Shaker lemon pie
Also known as:
jv - Javanese: Pai lèmon kocok
Category: pastry (dessert pie)
Cuisine: American
Associated cuisines: American
Area: Midwestern United States
Countries: United States
Region: Northern America

The original pie filling recipe calls for ordinary lemons, white sugar, and eggs. The entire lemon including peel is sliced paper thin, gently mixed with sugar, and left to macerate for at least four hours and up to a full day. During this time the mixture should be stirred every few hours, and any seeds picked out. The sugar will dissolve and the peel will soften. The beaten eggs are then mixed in, the filling added to the crust, either a lattice or full top crust added, and the pie baked. The resulting filling is a cross between marmalade and lemon curd.

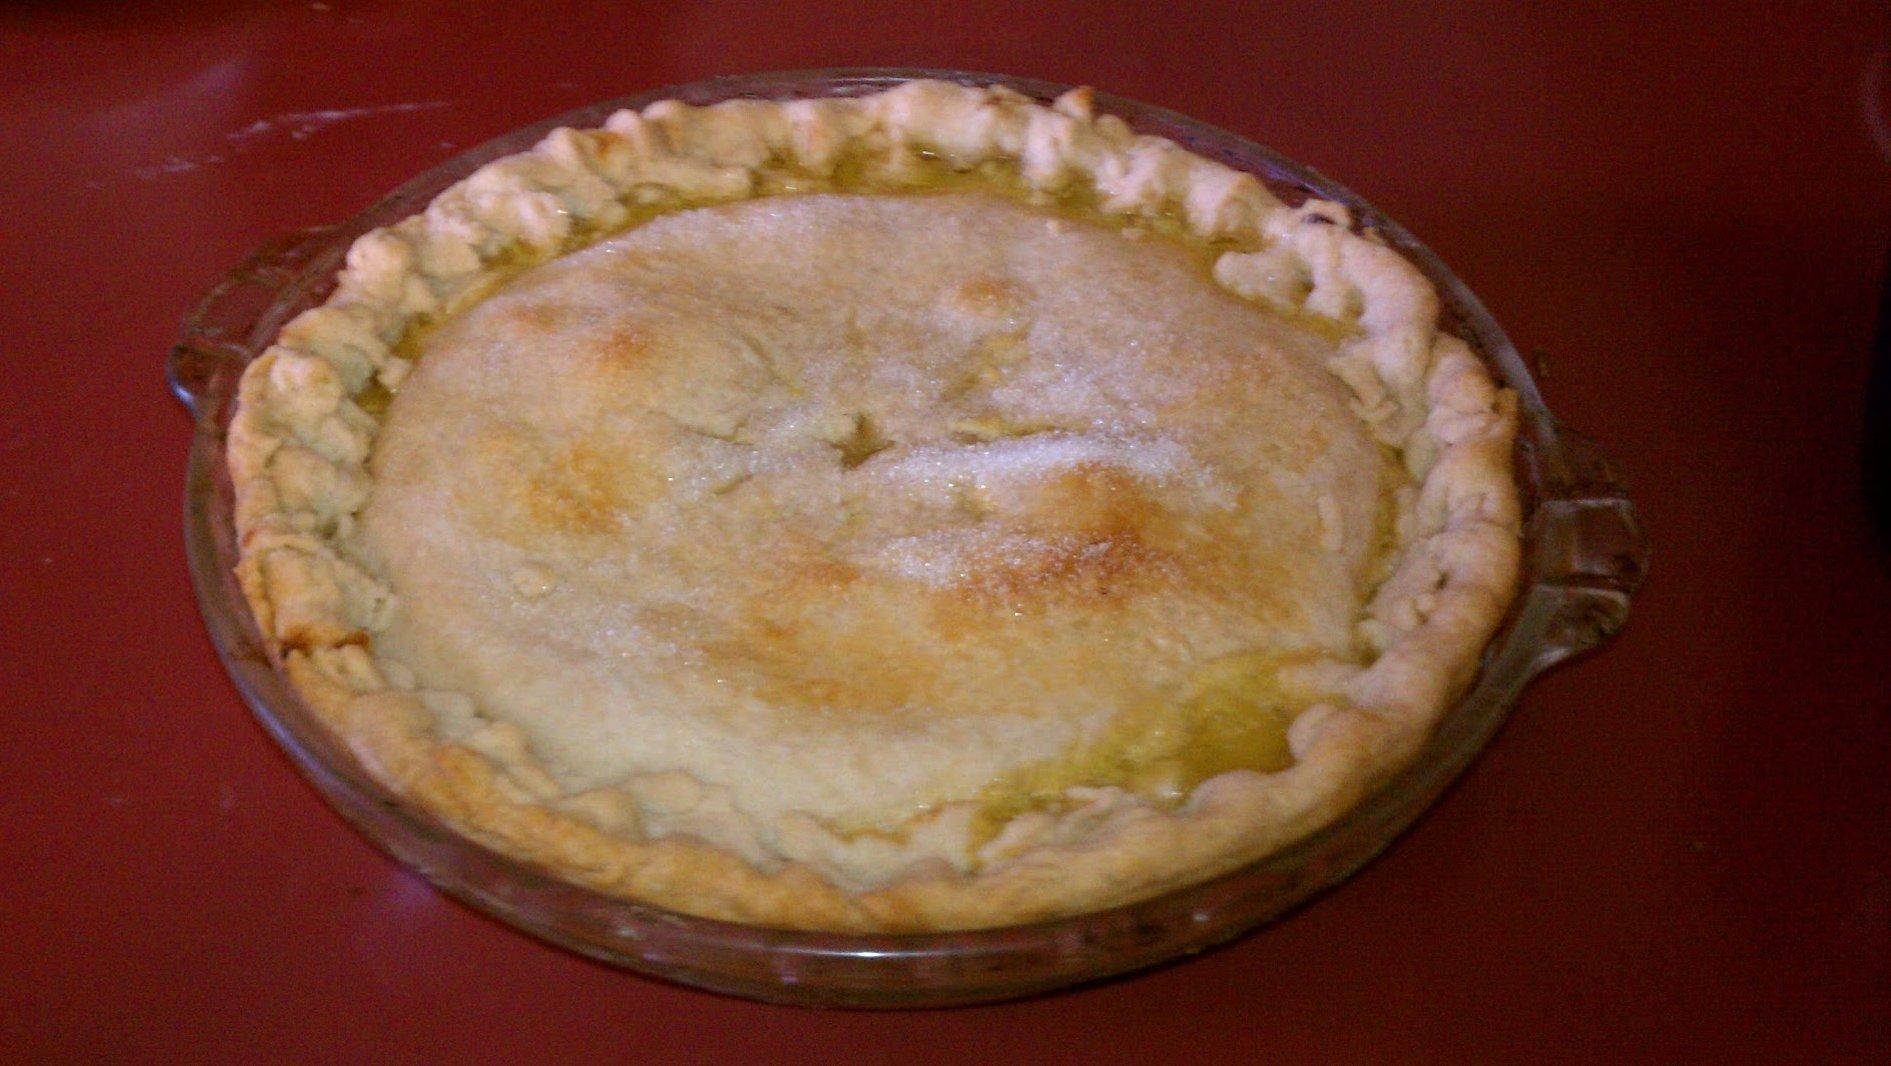